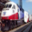
Label: train